Eileen Kerin

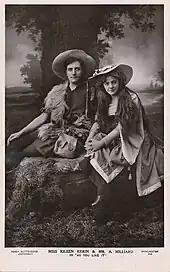
Kerin as Rosalind and A. Hilliard as Orlando in "As You Like It" (1908)

She married Valentine Walter Ellis in 1911 and died in St John's Wood in London on 13 May 1933. Their son was the actor Desmond Walter-Ellis (1914–1994). She left a fortune of £41,000 to be administered by her brother, Gerald Wykehame Kerin, and by her cousin Ernest Nathaniel Joseph Jacobson CBE, the son of Solomon Jacobson and brother of the actress Hilda Jacobson.